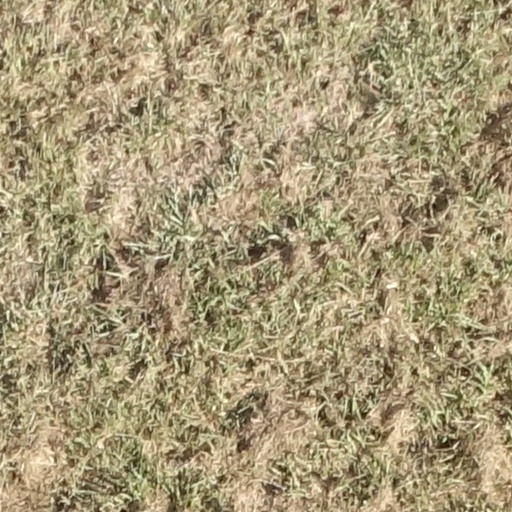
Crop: sorghum